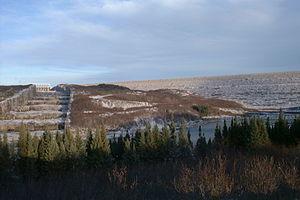
L'évacuateur de crues et le barrage Robert-Bourassa. Français
Le secteur de l'hydroélectricité au Canada se situe en 2019 au 2ᵉ rang mondial en termes de production avec 9,2 % de la production mondiale, derrière la Chine et devant le Brésil, et au 4ᵉ rang mondial en termes de puissance installée derrière la Chine, les États-Unis et le Brésil. L'hydroélectricité a fourni 64 % de la production d'électricité du pays en 2017, 59 % en 2018 et 61 % en 2019. Le Canada exporte aussi de l'hydroélectricité vers les États-Unis : 16 % de la production canadienne en 2015 et 1,6 % de la consommation d'électricité des États-Unis.
L'aménagement Robert-Bourassa est un complexe hydroélectrique sur la Grande Rivière, un fleuve de la Jamésie, dans le Nord-du-Québec. Construit en deux étapes dans le cadre du projet de la Baie-James, entre 1973 et 1992, l'aménagement comprend un réservoir, un barrage principal, 29 digues, un évacuateur de crues et deux centrales hydroélectriques. Les centrales Robert-Bourassa et La Grande-2-A ont une puissance installée totale de 7 722 MW. Il est situé à 5 km de la localité de Radisson, au Québec.